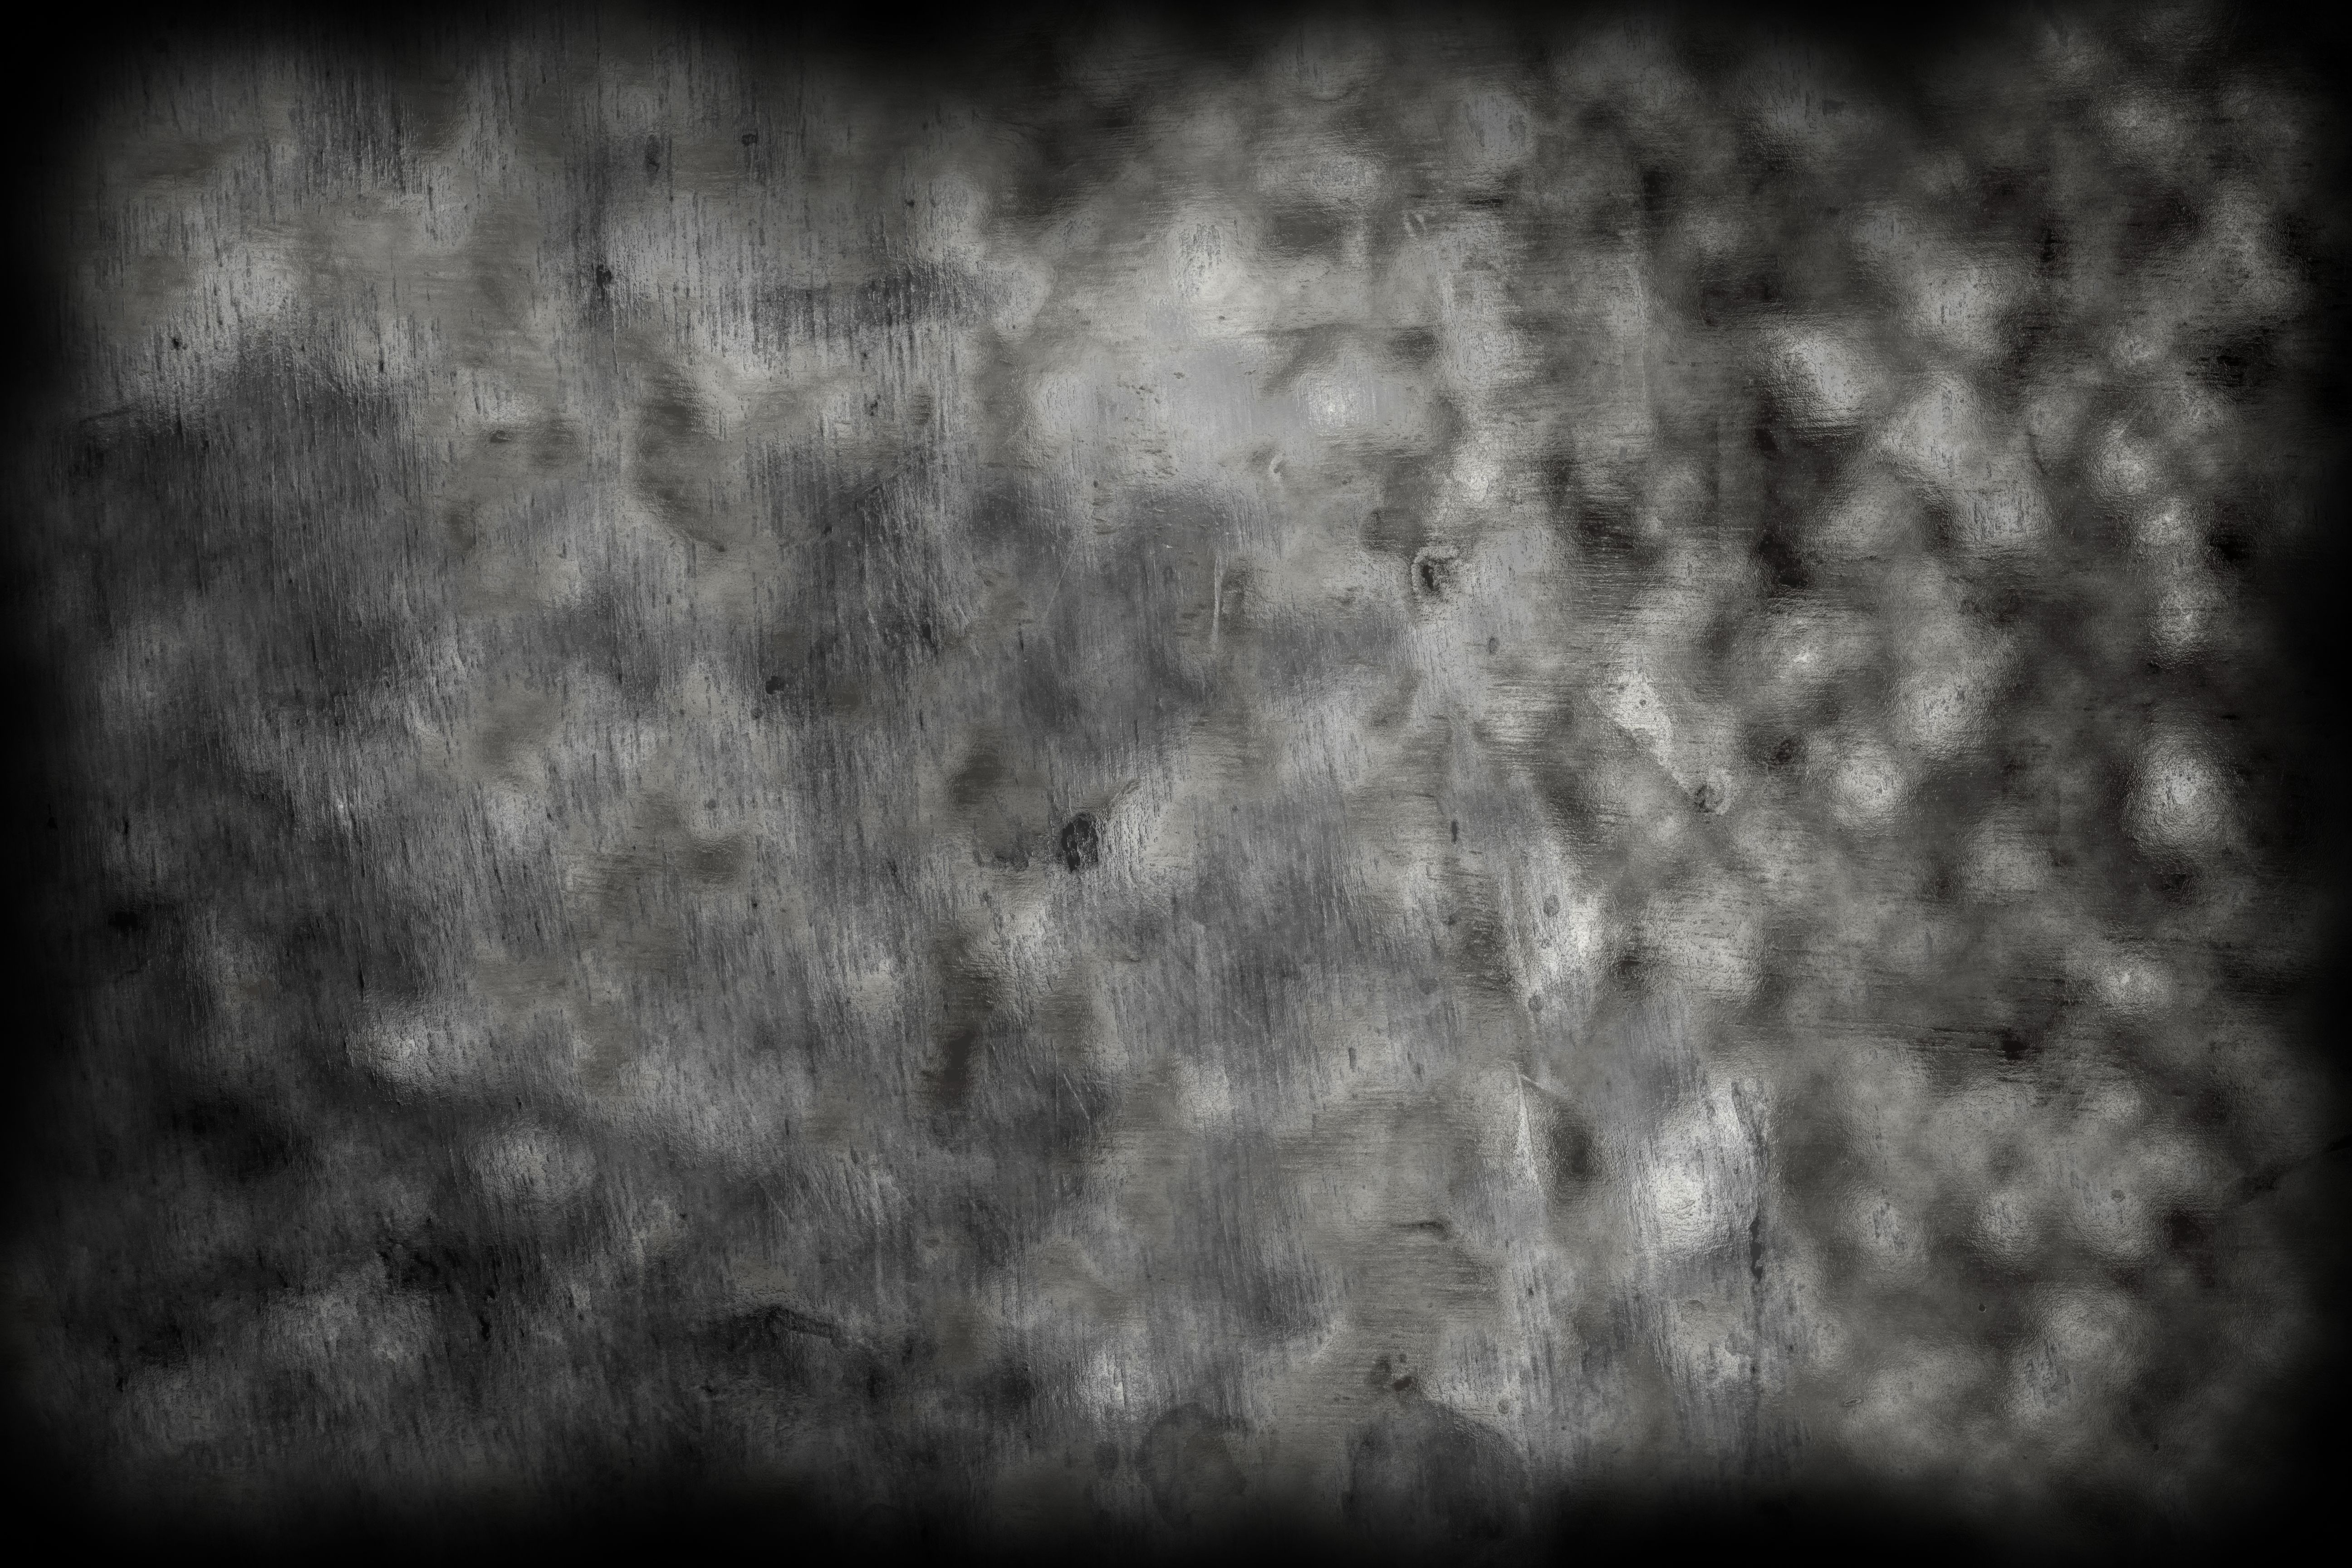
light, cloud, black and white, white, texture, atmosphere, line, grunge, darkness, black, monochrome, moon, font, bw, blackandwhite, contrasts, shape, astronomical object, monochrome photography